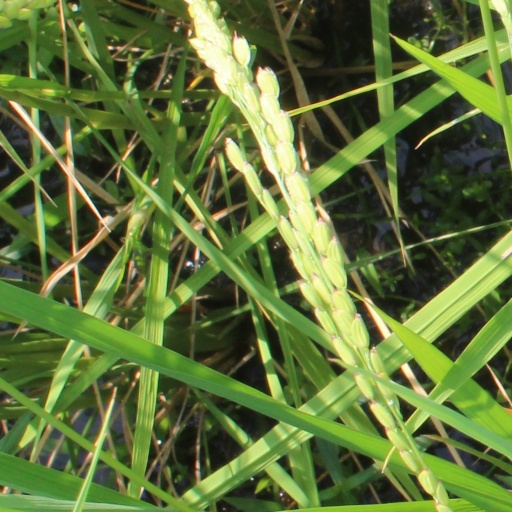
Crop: rice